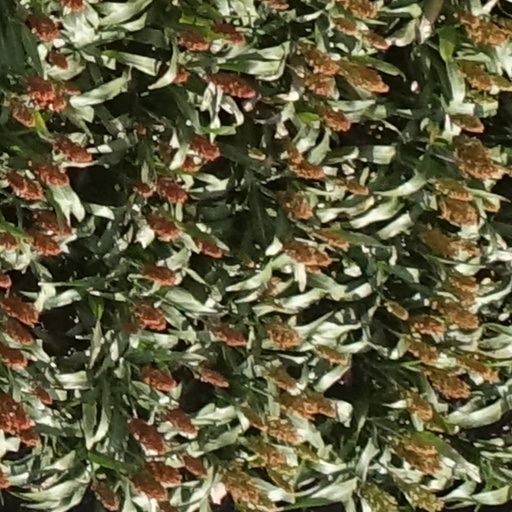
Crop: sorghum